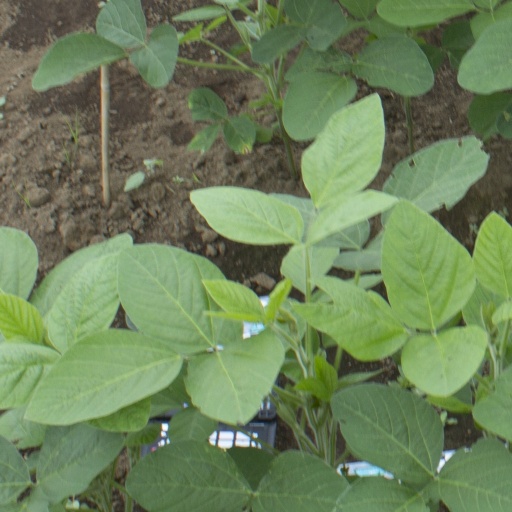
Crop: soybean